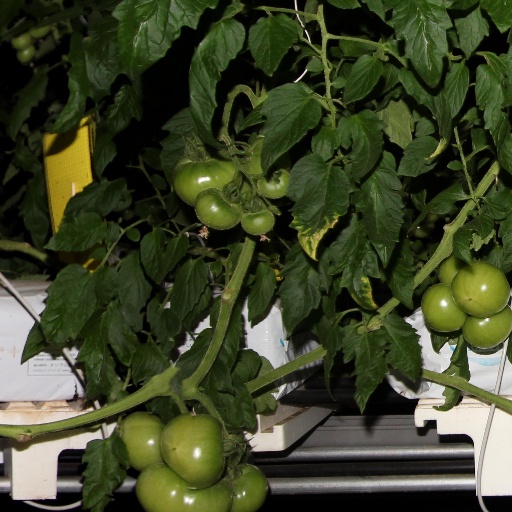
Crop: tomato